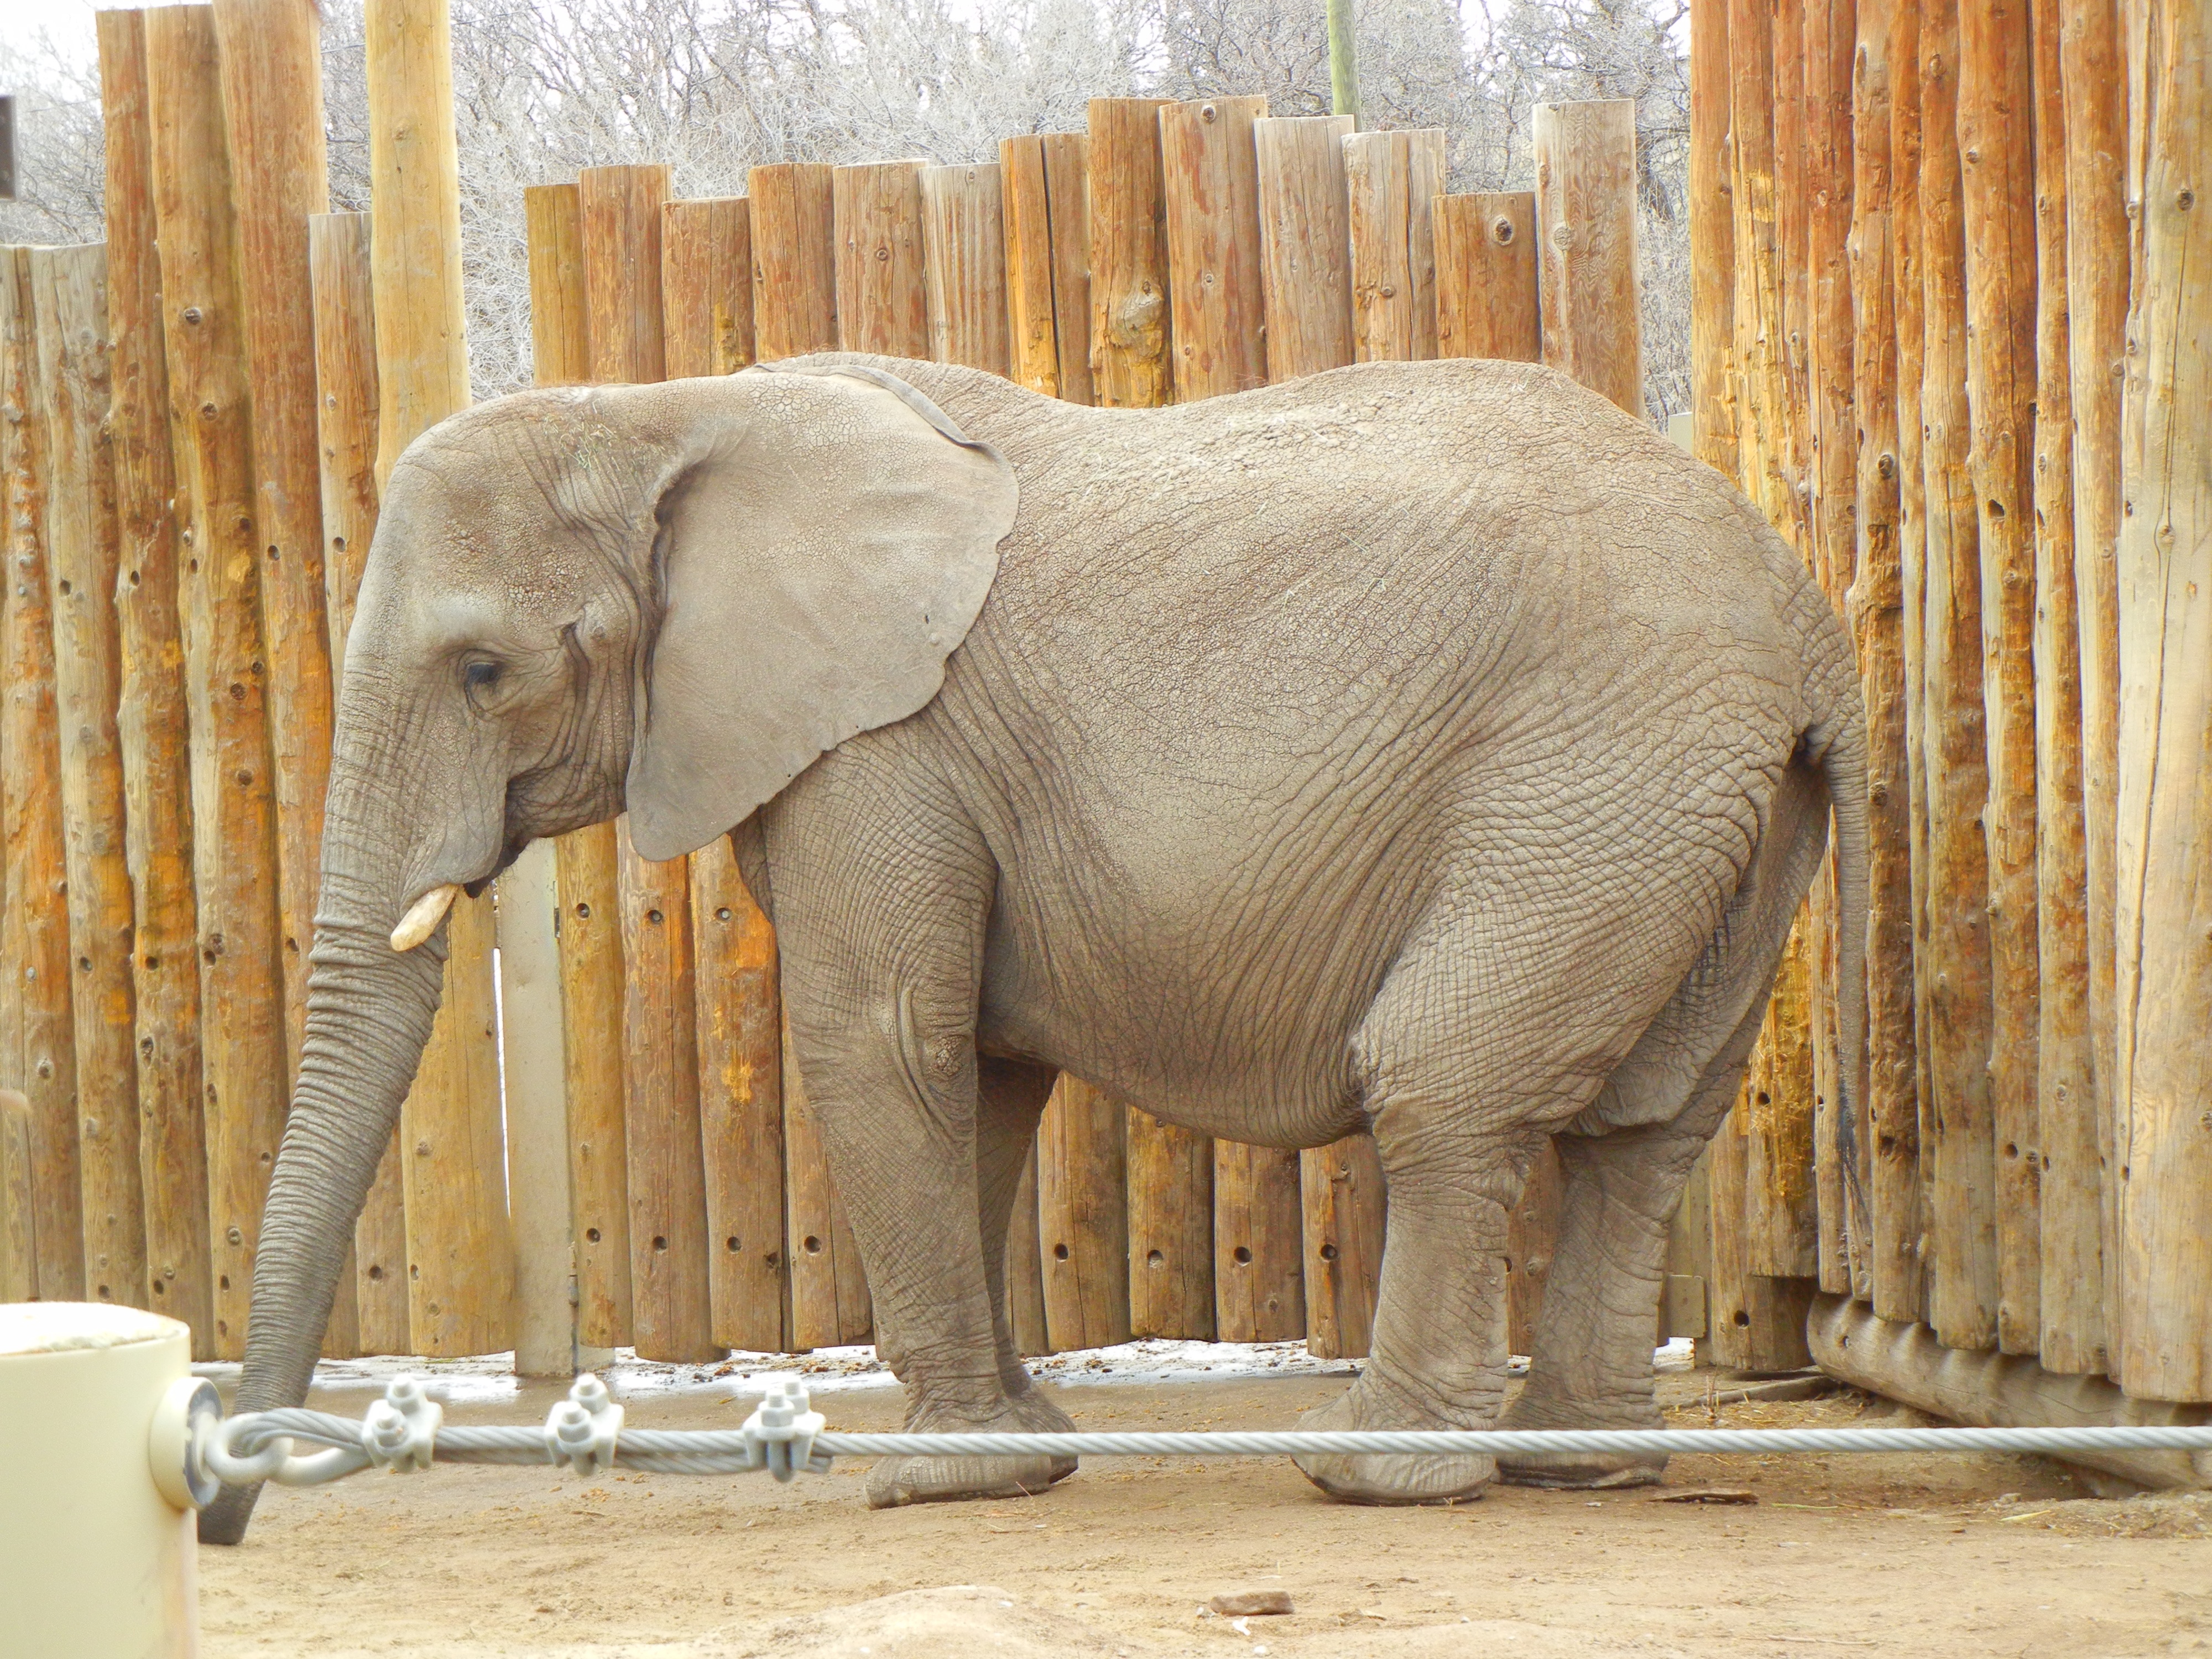
wildlife, zoo, mammal, fauna, elephant, animals, indian elephant, african elephant, elephants and mammoths